Capt. Nathaniel Stone House

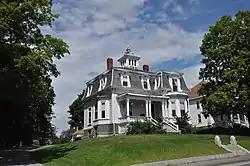

The Capt. Nathaniel Stone House, also known as the Ring House, is a historic house at 268 Maine Street (Maine State Route 27) in Farmingdale, Maine. Built in 1872, it is the small community's only significant example of Second Empire architecture. It was listed on the National Register of Historic Places in 2003.